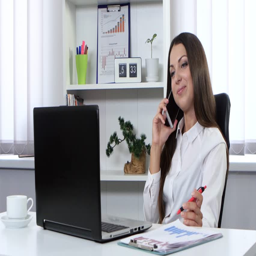
girl is sitting in office and talking on the phone and holding in his hand a handle